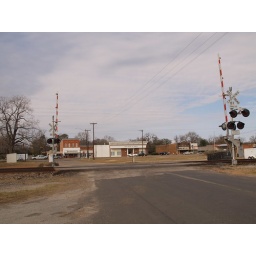
Jewett Texas Old Historic Small Town in 2011 Center square behind rail road train tracks Roads Building Signs Architecture